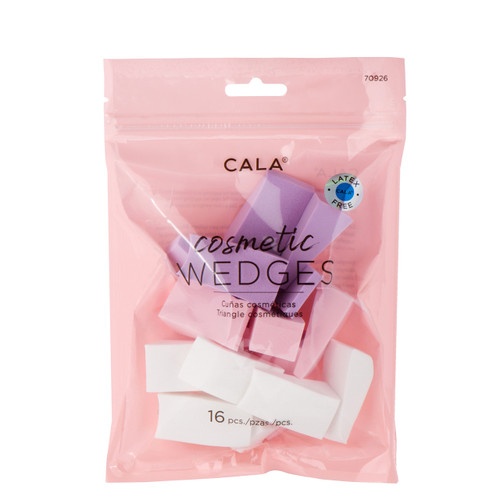
70926 CUÑAS COSMÉTICAS CALA (16 UDS / PK)
Brand: CALA
Herramientas de maquillaje para crear una piel perfecta
Category: Health & Beauty > Personal Care > Cosmetics > Cosmetic Tools > Makeup Tools > Makeup Sponges